Sunderland, Massachusetts

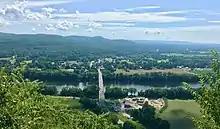
MA Route 116 Traffic Over Sunderland Bridge To Sunderland Massachusetts.

There is no interstate within town, with the nearest being Interstate 91 to the west of the town. Route 116 passes through the town, coming from Amherst and passing into Deerfield along the Sunderland Bridge. The bridge is the only road crossing of the Connecticut River between the General Pierce Bridge between Greenfield and Montague to the north, and the Calvin Coolidge Bridge between Hadley and Northampton to the south, a distance of . Route 47 also passes through the western part of town, crossing Route 116 and heading north before terminating at Route 63 in Montague. Route 63 passes through the town for a short distance in the northeastern corner of town. Alongside Route 63, the New England Central Railroad passes through the town, which, before the 2014 realignment, carried the Amtrak "Vermonter" line through town towards Vermont. There was, however, no stop for the train within the town. The town is served by a route of the Greenfield-based Franklin Regional Transit Authority (FRTA) bus line, traveling south from parts of Montague to a southern terminus near the Sunderland Bridge, and two routes of the Pioneer Valley Transit Authority (PVTA) bus line, on a corridor with service between Amherst and South Deerfield. The nearest general aviation airport is the Turners Falls Airport in Montague, with the nearest national air service being at Bradley International Airport in Connecticut.